Sunni Islam

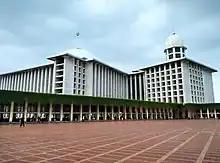
Istiqlal Mosque in Jakarta, Indonesia.

The fall, at the end of World War I of the Ottoman Empire, the biggest Sunni empire for six centuries, brought the caliphate to an end. This resulted in Sunni protests in far off places including the Khilafat Movement in India, which was later on upon gaining independence from Britain divided into Sunni-dominated Pakistan and secular India. Pakistan, the most populous Sunni state at its dawn, was later partitioned into Pakistan and Bangladesh. The demise of Ottoman caliphate also resulted in the emergence of Saudi Arabia, a dynastic absolute monarchy that championed the reformist doctrines of Muhammad ibn Abd al-Wahhab; the eponym of the Wahhabi movement. This was followed by a considerable rise in the influence of the Wahhabi, "Salafiyya", Islamist and Jihadist movements that revived the doctrines of the Hanbali theologian Taqi Al-Din Ibn Taymiyyah (1263–1328 C.E/ 661–728 A.H), a fervent advocate of the traditions of the Sunni Imam Ahmad ibn Hanbal. The expediencies of Cold War resulted in the radicalisation of Afghan refugees in Pakistan who fought the communist regime backed by USSR forces in Afghanistan giving birth to the Taliban movement. After the fall of communist regime in Afghanistan and the ensuing civil war, Taliban wrestled power from the various Mujahidin factions in Afghanistan and formed a government under the leadership of Mohammed Omar, who was addressed as the Emir of the faithful, an honorific way of addressing the caliph. The Taliban regime was recognised by Pakistan and Saudi Arabia till after 9/11, perpetrated by Osama bin Laden – a Saudi national by birth and harboured by the Taliban – took place, resulting in a war on terror launched against the Taliban.